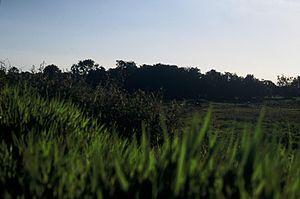
Três Lagoas est une municipalité brésilienne de la région Centre-Ouest située dans l'État du Mato Grosso do Sul. C'est la quatrième cité la plus peuplée de cet État. La municipalité a été créée en 1915, mais elle a été colonisée depuis les années 1880 par Luís Correia Neves, Antônio Trajano dos Santos et Protásio Garcia Leal. Son nom vient des trois lacs qui existent dans la région.